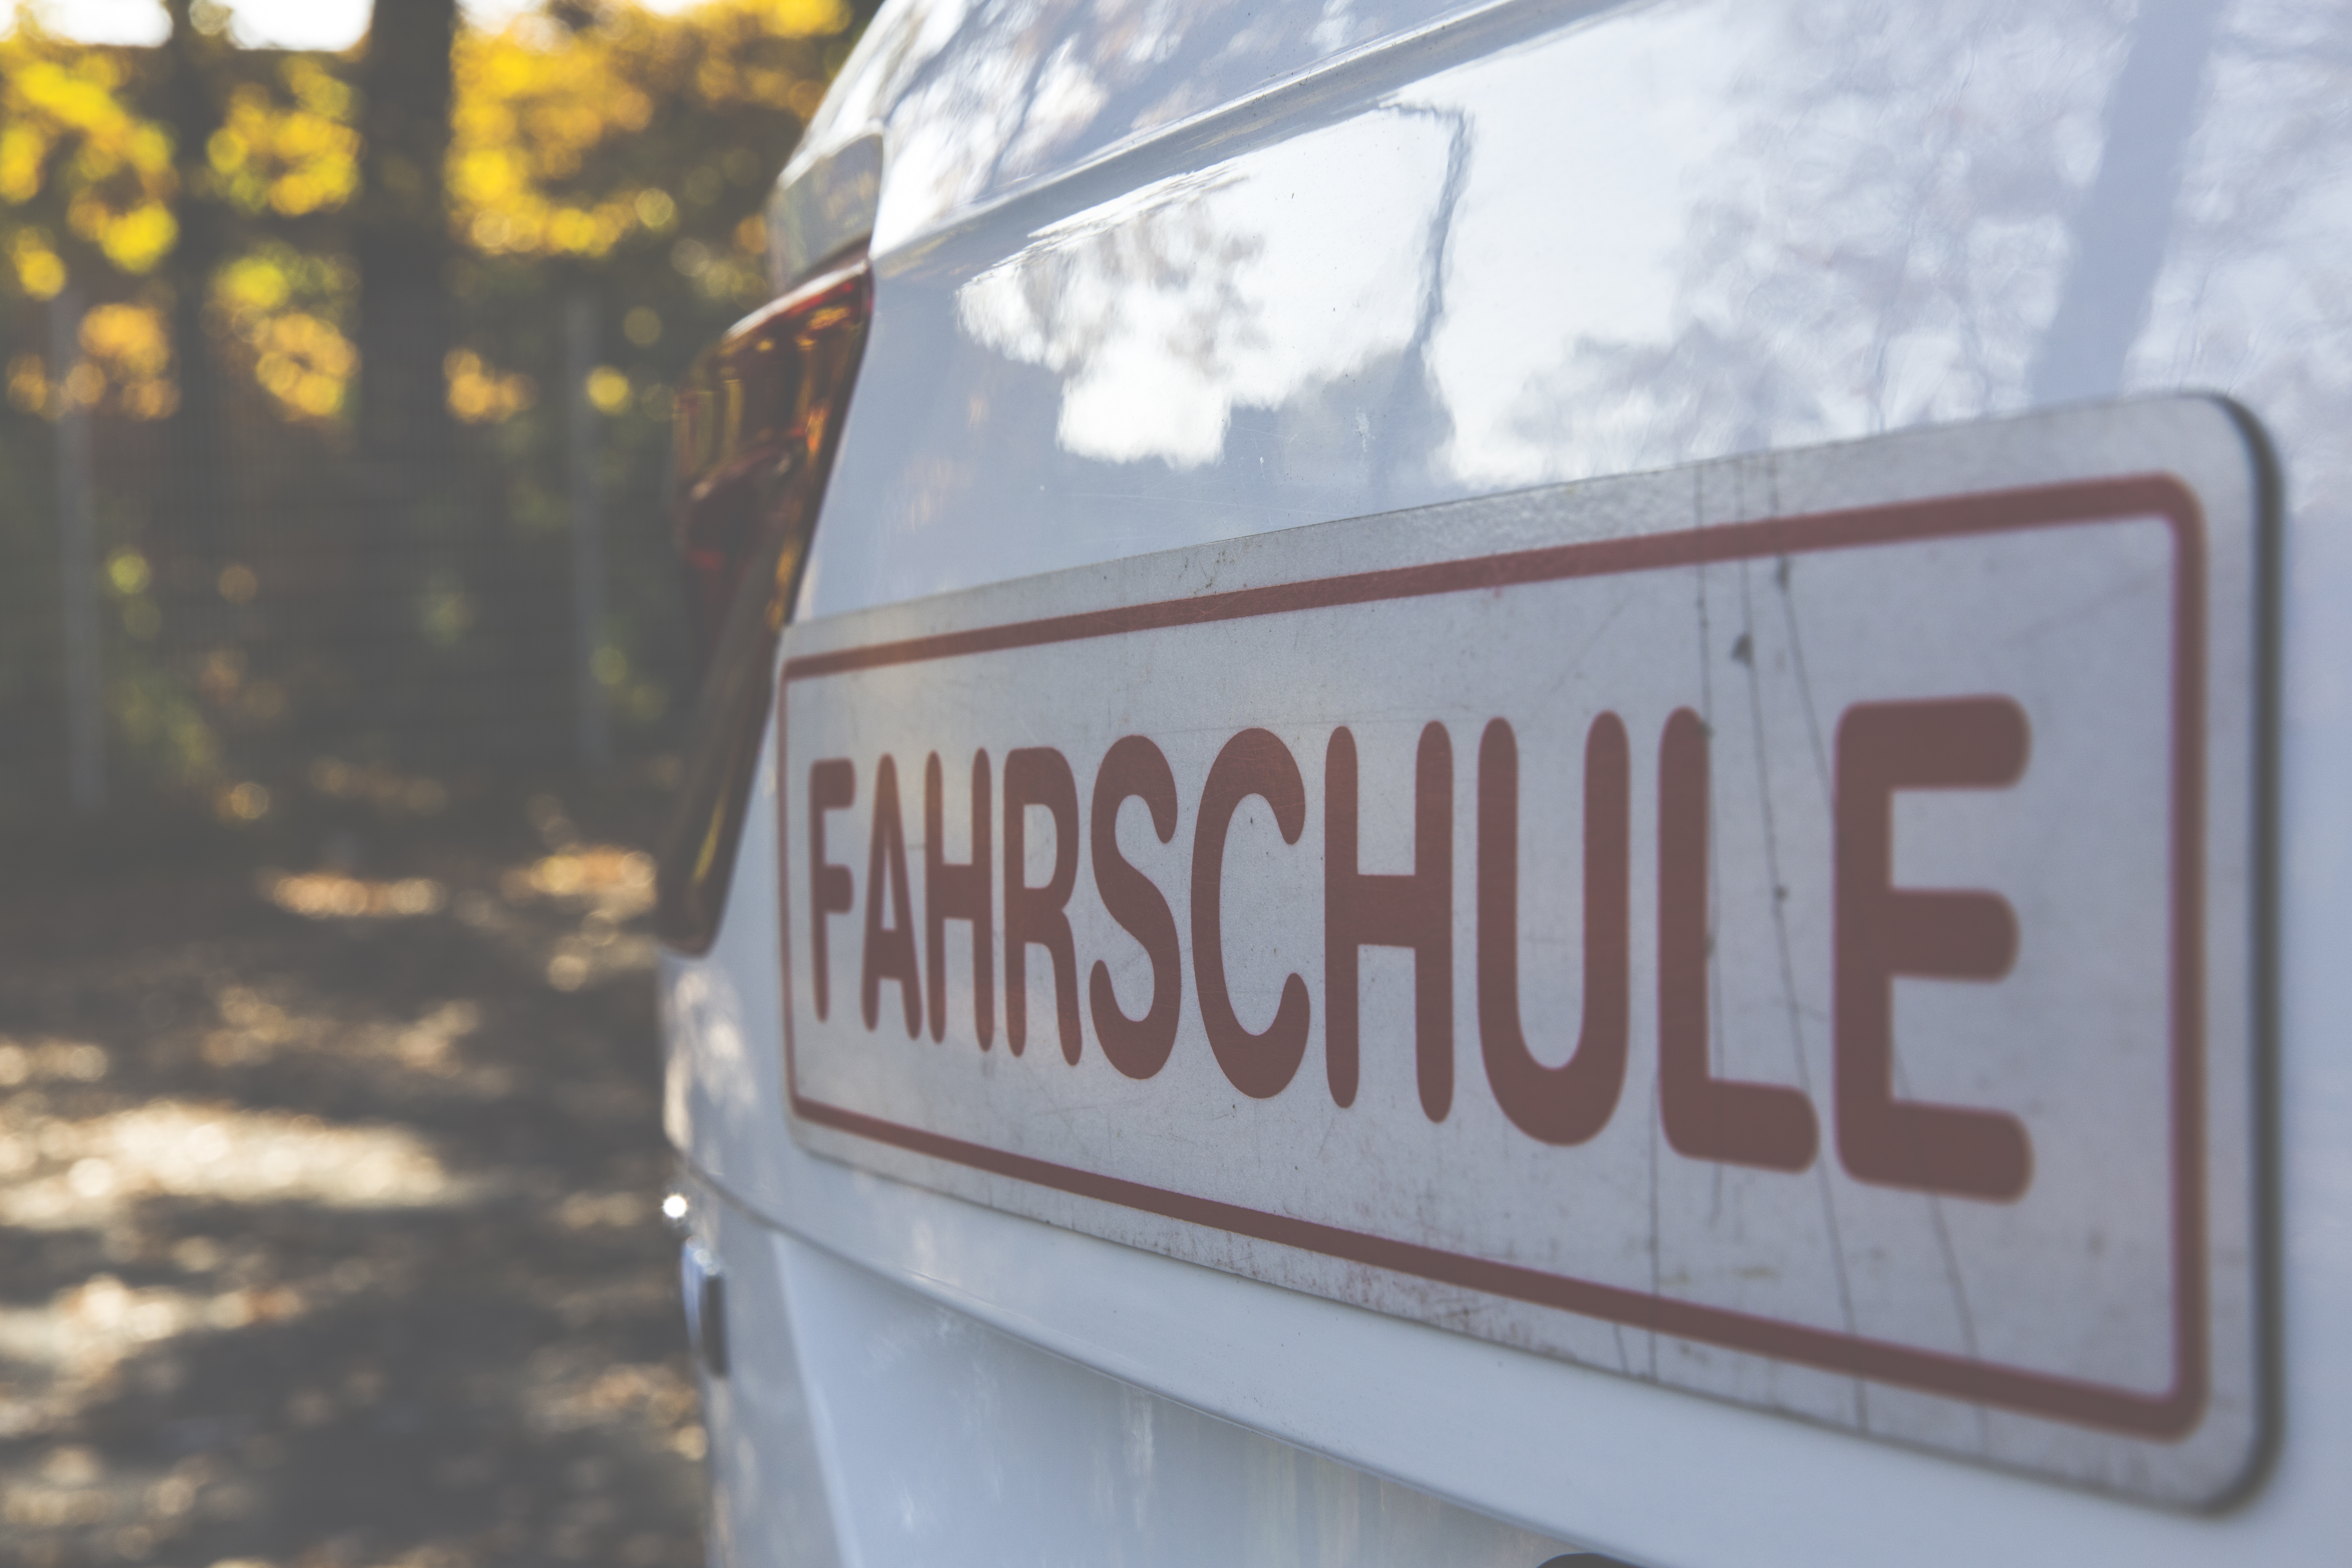
white, car, automobile, travel, sign, reflection, vehicle, symbol, drive, exterior, business, signage, modern, tire, close up, trees, indicator, outdoors, design, display, text, danger, fender, rear, driving school, automotive exterior, vehicle registration plate, transportation system, tail light, turn signal, driving licence